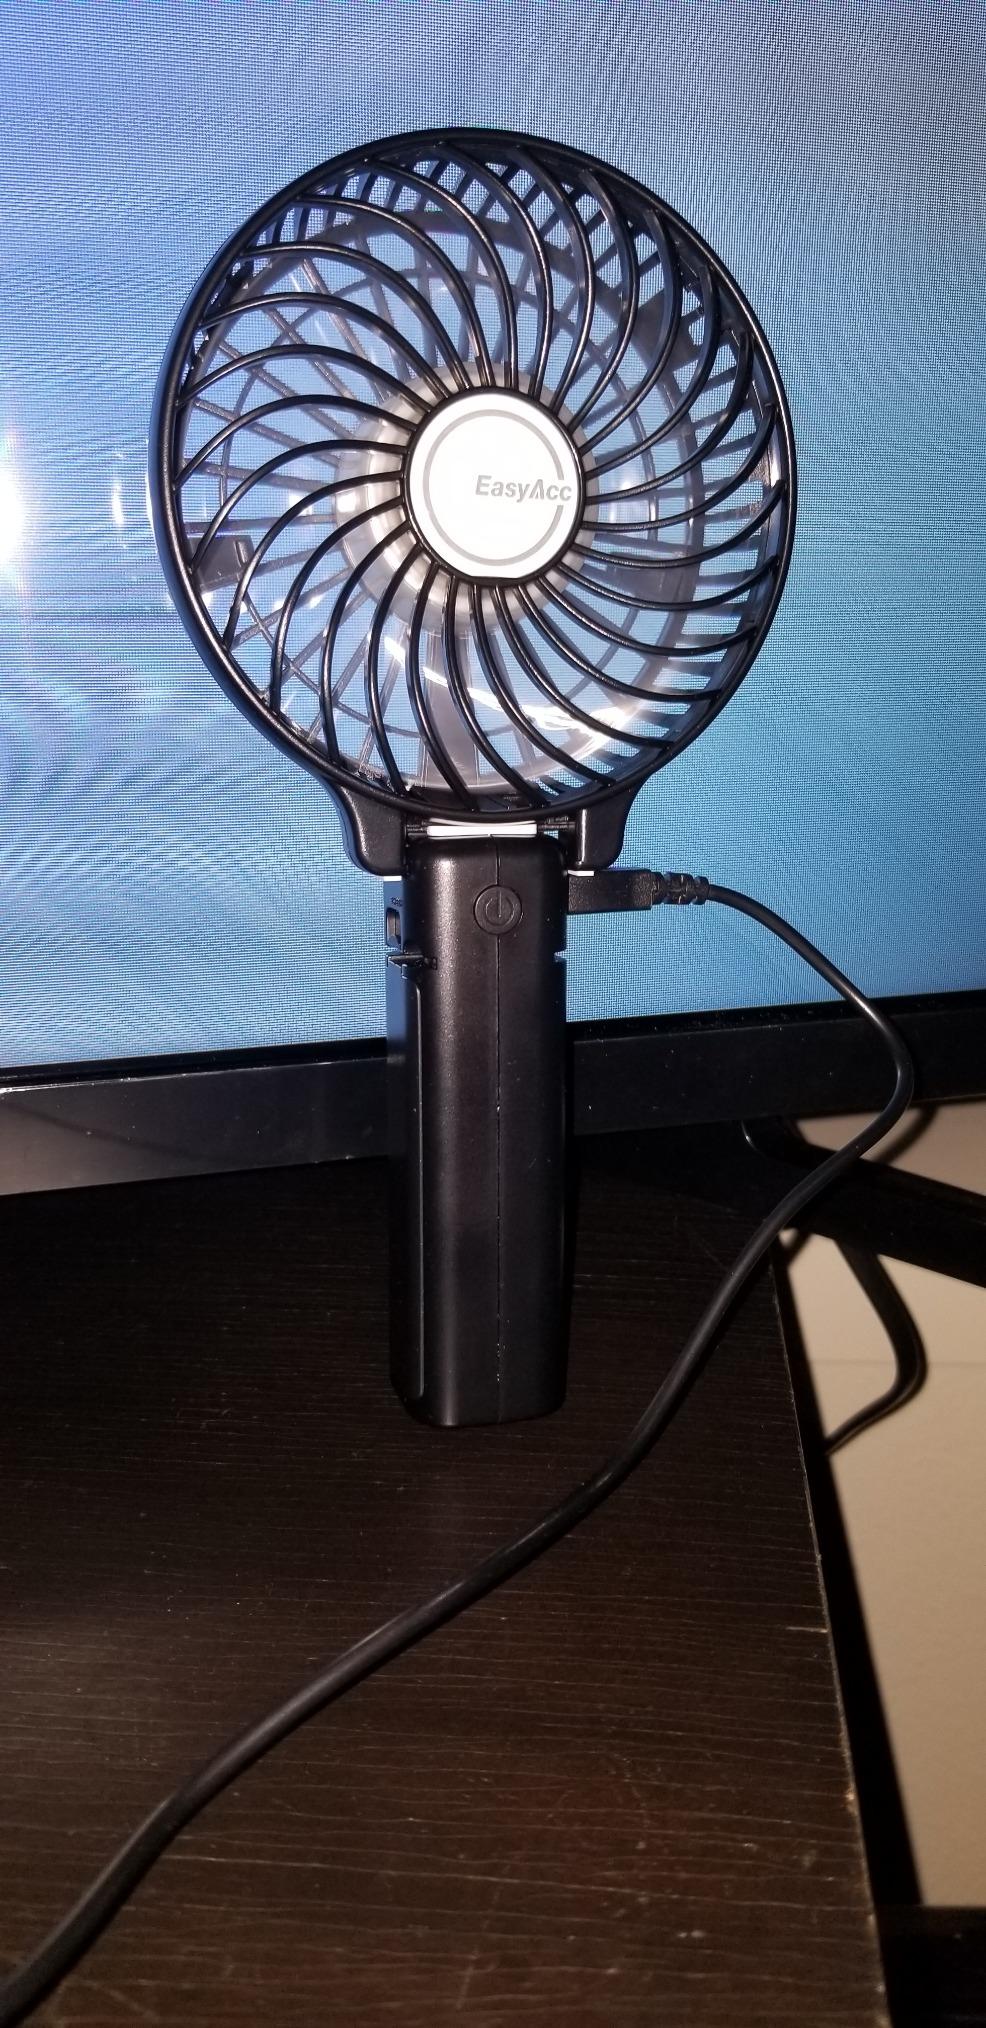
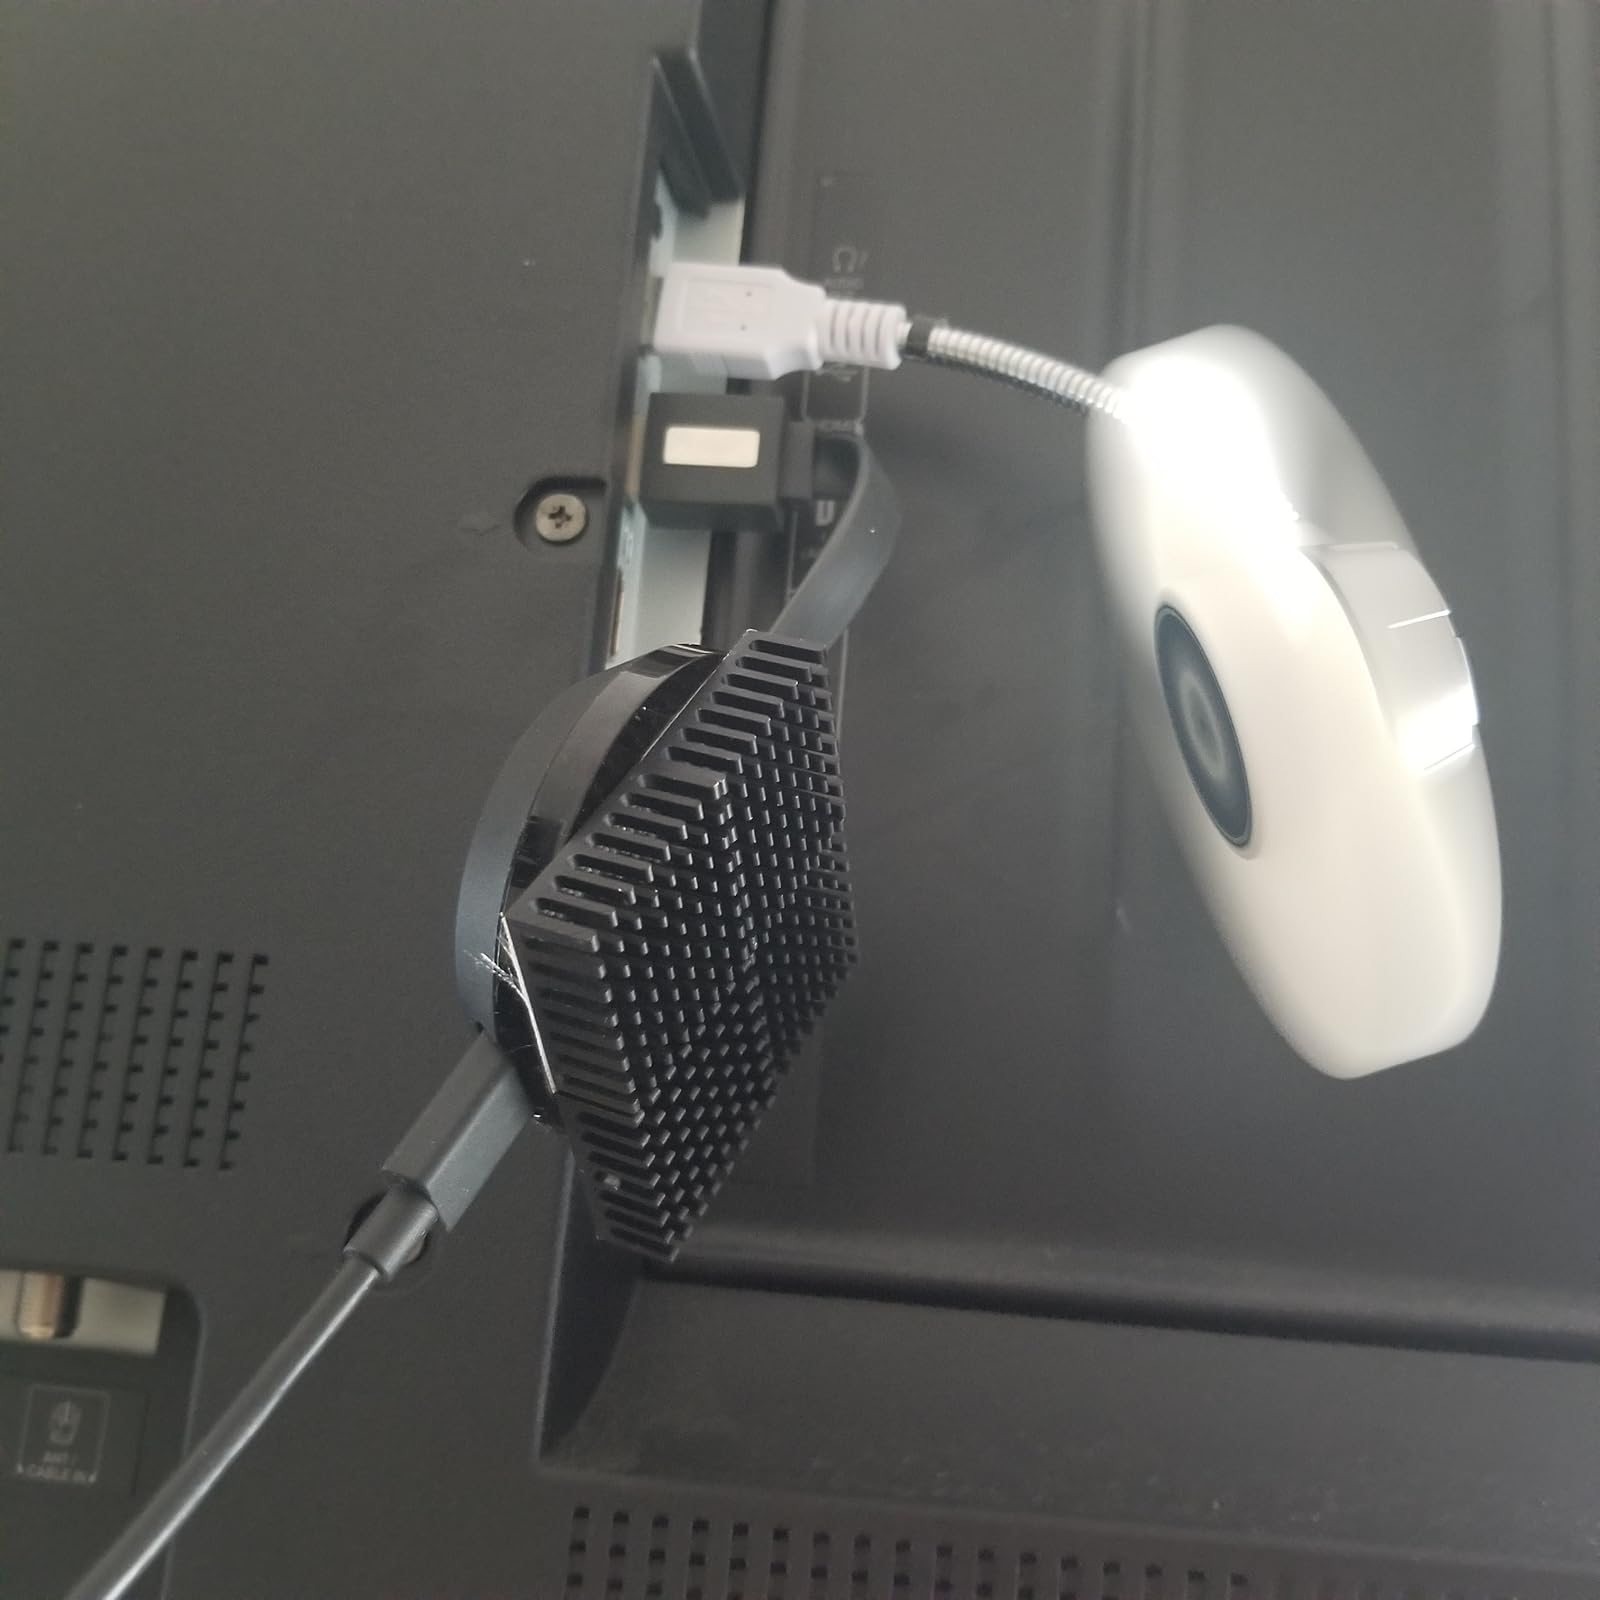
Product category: fan
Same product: no